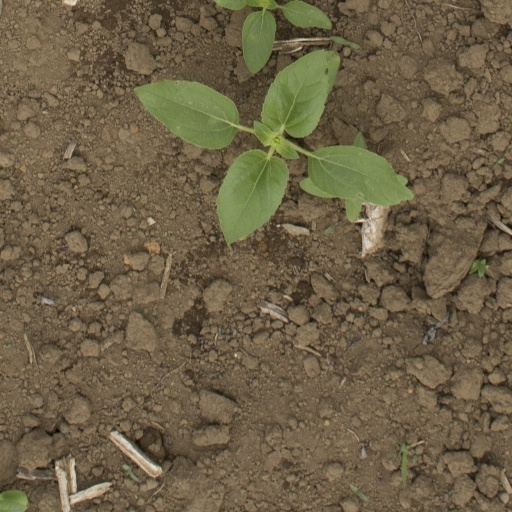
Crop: Jerusalem artichoke